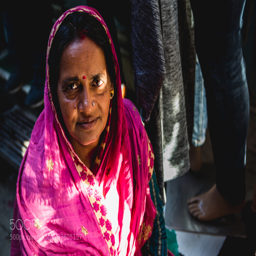
person playing on the face of the woman